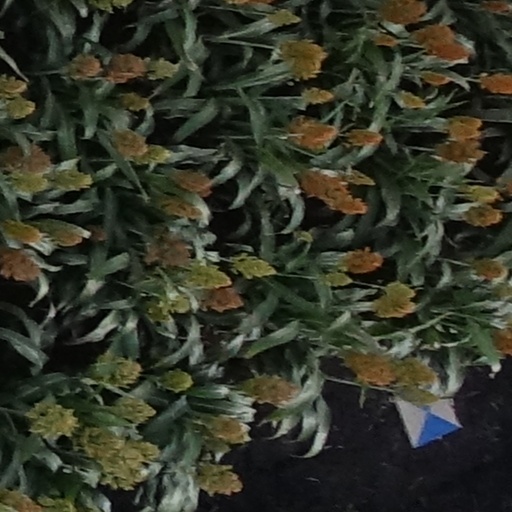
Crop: sorghum